David Rumsey (politician)

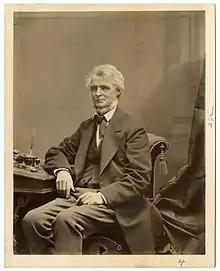
Hon. David Rumsey

David Rumsey (December 25, 1810 – March 12, 1883) was a United States representative from New York. Born in Salem, Washington County, he attended school at Auburn and Geneva College (now Hobart College) at Geneva, New York. He studied law, was admitted to the bar in 1831 and commenced practice in Bath. He was surrogate of Steuben County from 1840 to 1844 and held many local offices.